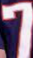
Number: 7